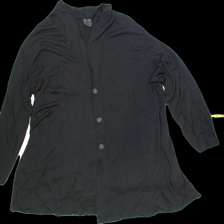
View: front
Type: Cardigan
Category: Ladies
Brand: Not Applicable
Colors: Black
Material: 100%viscose
Pattern: Plain
Cut: Long
Size: 40
Season: All
Trend: No trend
Stains: No
Damage: 0
Price range: 50-100
Recommended usage: Reuse